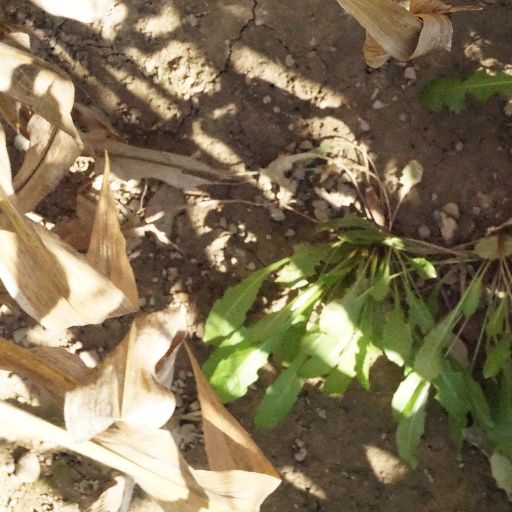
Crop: maize; corn